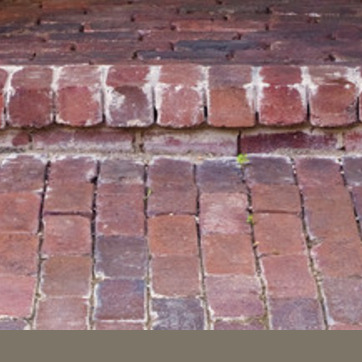
Material: brick